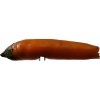
Label: pepper